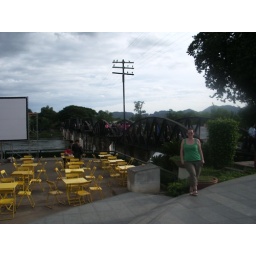
Julie at &amp;quot;the bridge over the river kwai&amp;quot;